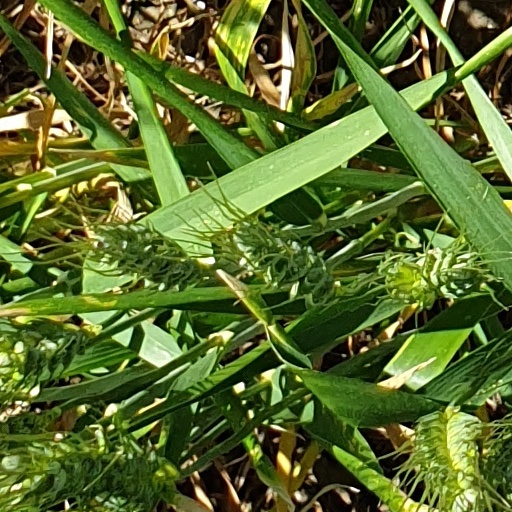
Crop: wheat